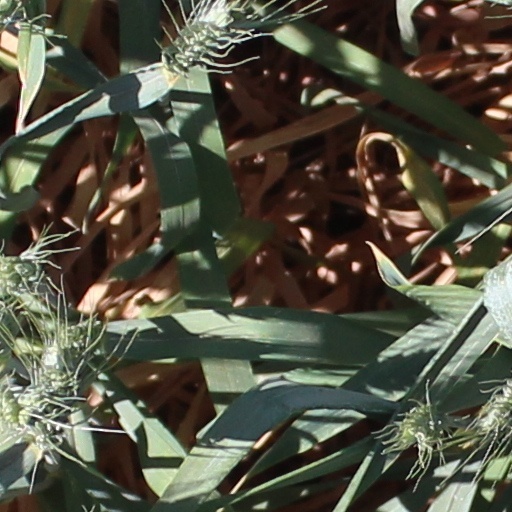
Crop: wheat